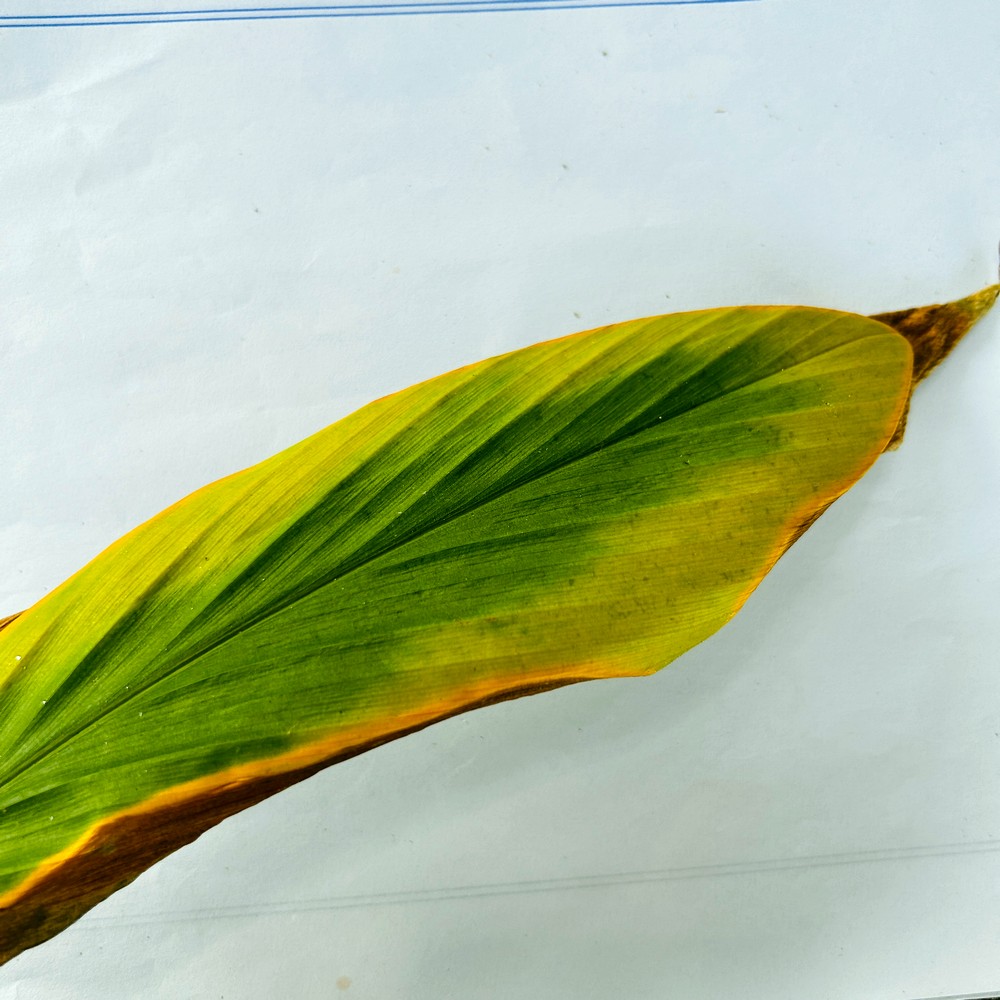
Label: Leaf Blotch